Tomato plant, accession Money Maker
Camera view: vertical (180 deg); turntable rotation: 30 degrees
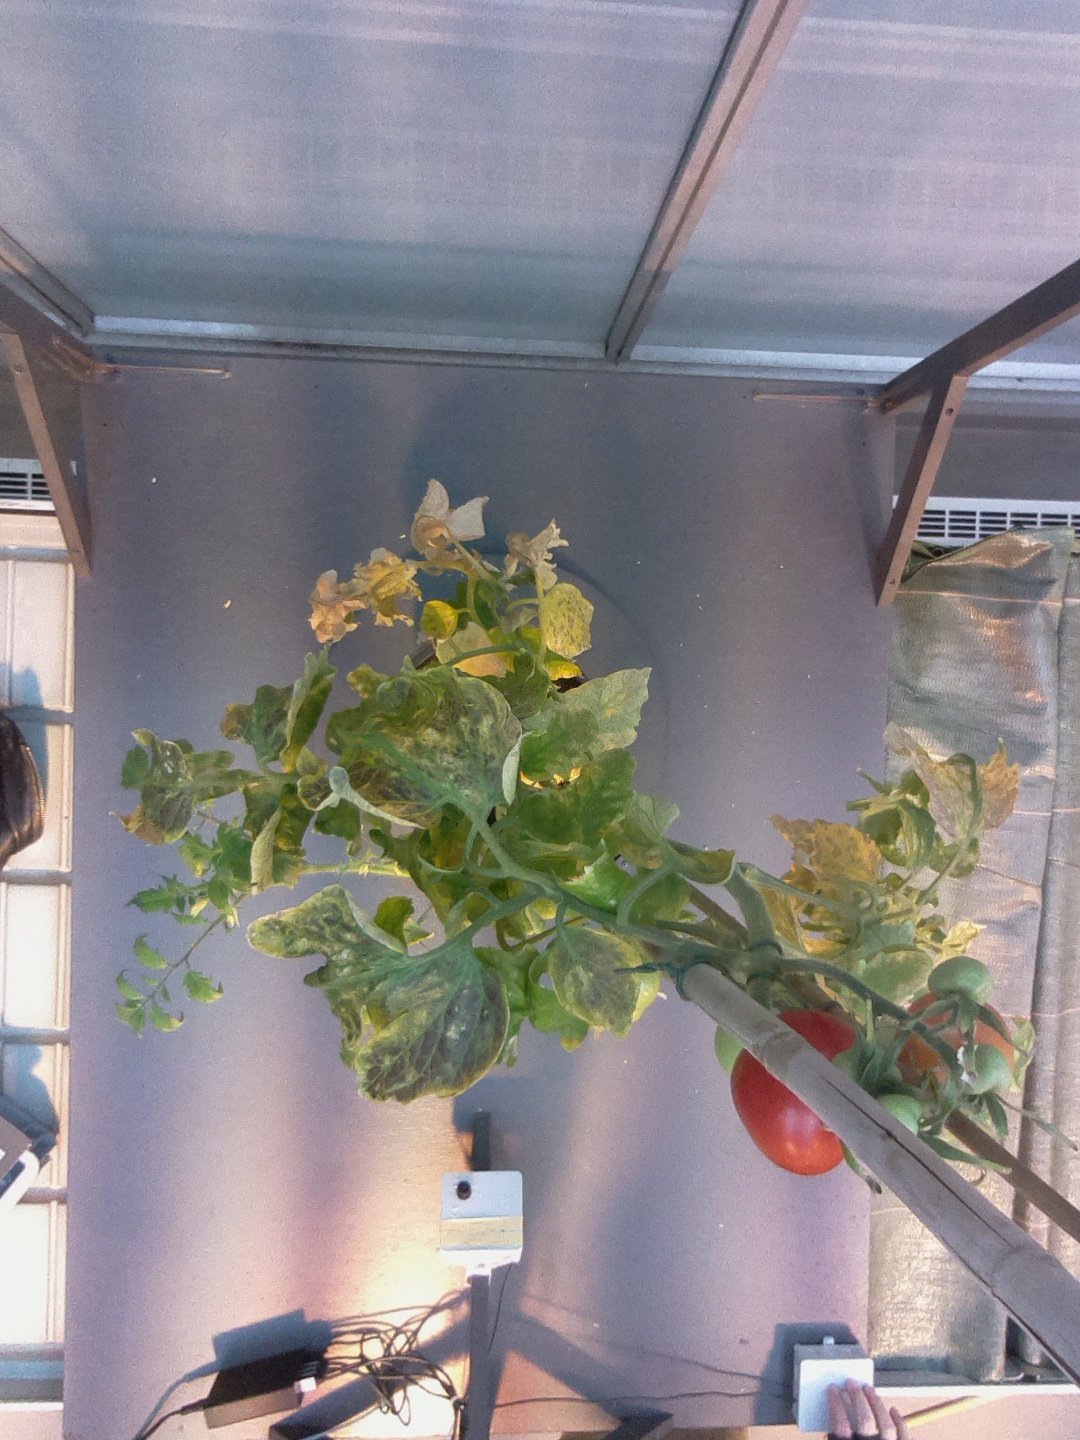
BBCH growth stage 81: 10%-20% of fruits show typical fully ripe color